Health impact of asbestos

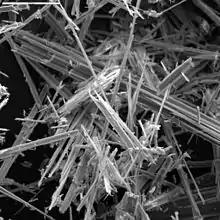
Asbestos fibers (SEM micrograph)

Individual asbestos fibers are invisible to the unaided human eye because their size is about 3–20 μm wide and can be as slim as 0.01 μm. Fibers ultimately form because when these minerals originally cooled and crystallized, they formed by the polymeric molecules lining up parallel with each other and forming oriented crystal lattices. These crystals thus have three cleavage planes, and in this case, there are two cleavage planes which are much weaker than the third. When sufficient force is applied, they tend to break along their weakest directions, resulting in a linear fragmentation pattern and hence a fibrous form. This fracture process can keep occurring and one larger asbestos fiber can ultimately become the source of hundreds of much thinner and smaller fibers.